Southold Free Library

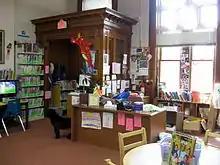
The Samuel and Beryl Epstein children's room in the Southold Free Library

On July 15, 1954, fifty years after the founding of the library, the Friends of the Southold Free Library was organized to support the library through fundraising. Its purpose as stated in original documentation was "to inform the public concerning the available services, resources and needs of the Library and to help it achieve its maximum usefulness to the community." From July 19–21, 1956, the Friends held their first book sale. As part of the celebration observing the Library's 50th anniversary, the trustees dedicated The Lucy Hallock Folk Room in honor of the Library's first librarian.